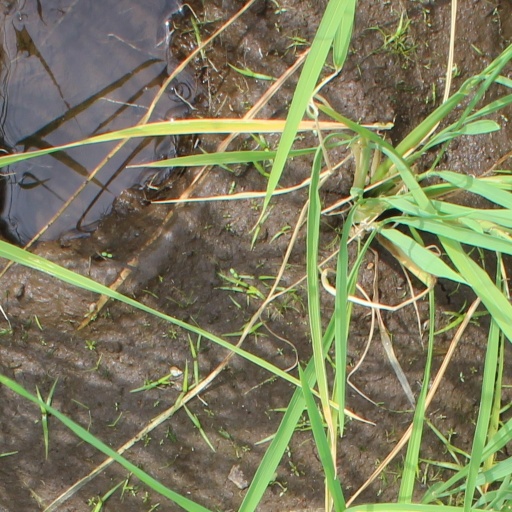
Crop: rice